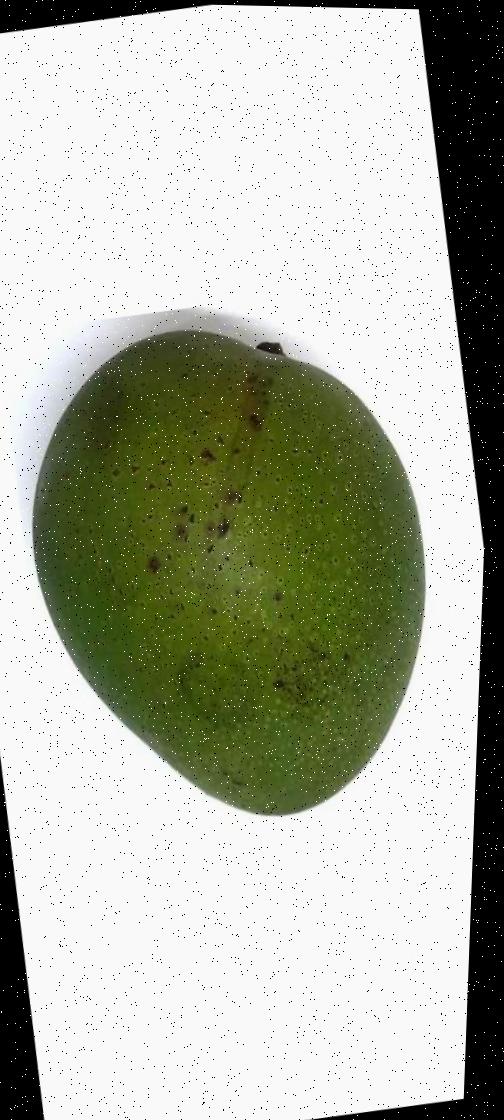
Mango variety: Ashshina Zhinuk